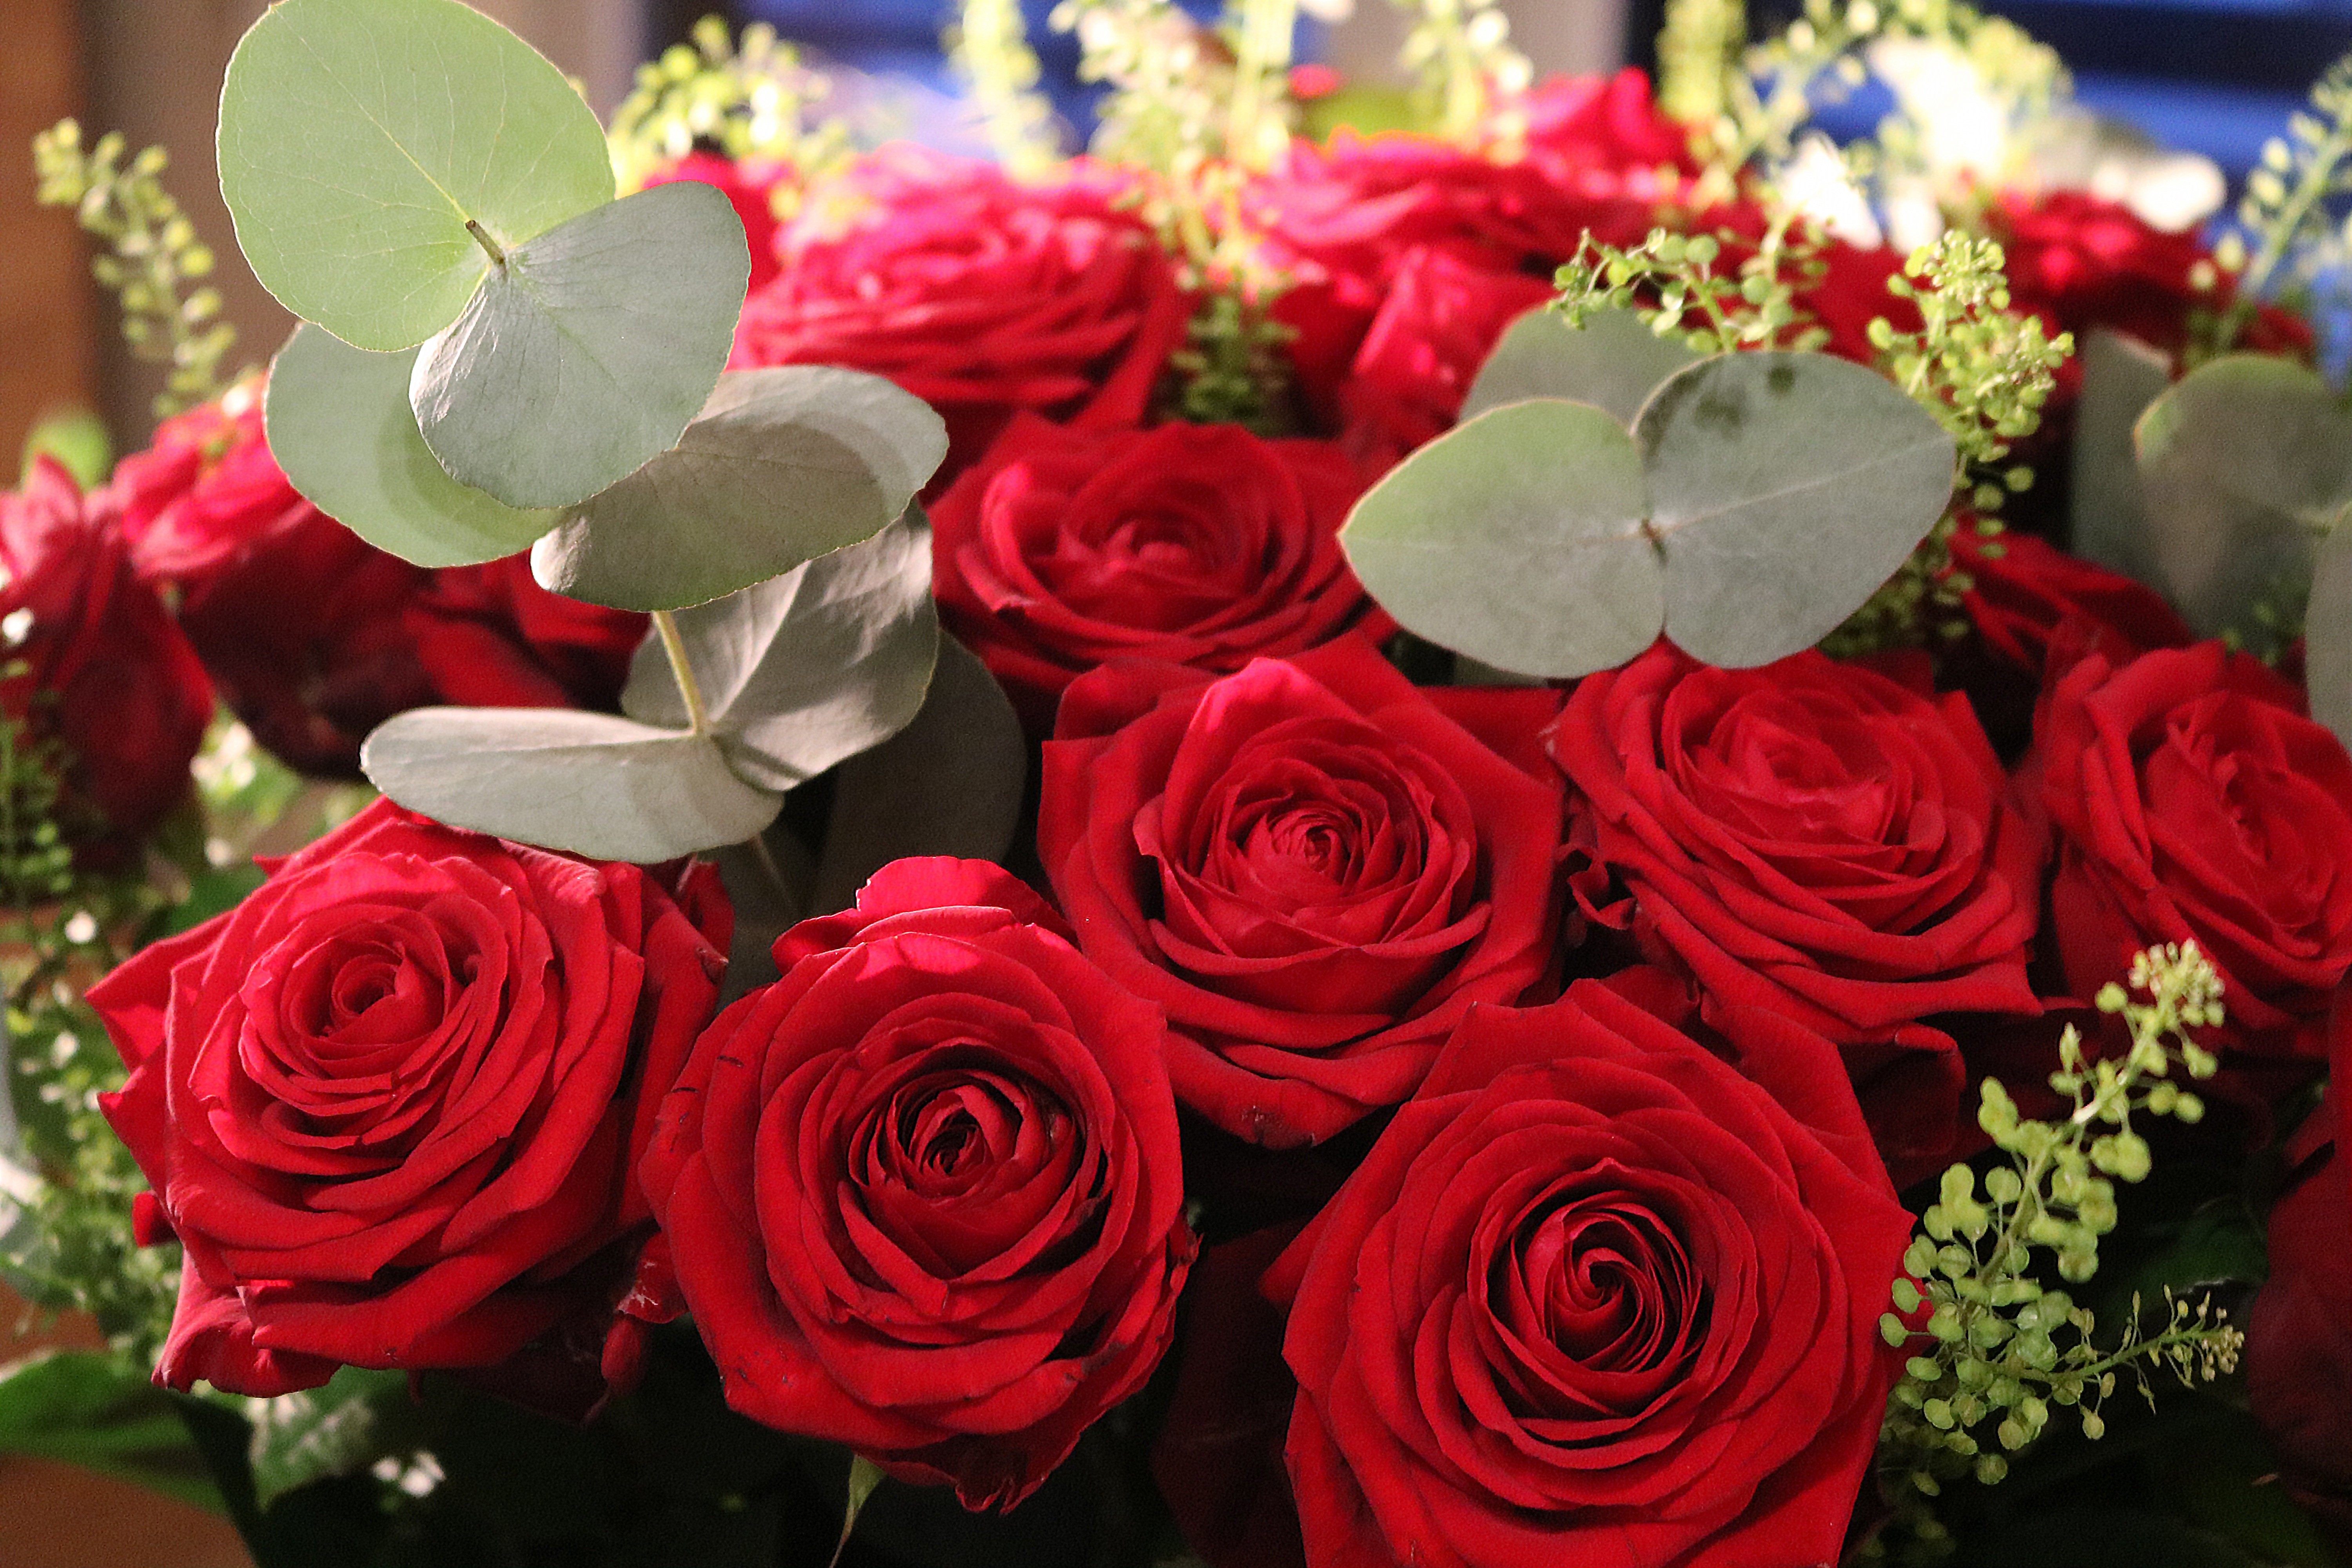
plant, flower, petal, bouquet, rose, red, colorful, pink, close, red rose, flowers, red flower, roses, bouquet of flowers, bouquet of roses, floristry, floribunda, valentine's day, rose flower, flowering plant, garden roses, rose family, red roses, flower bouquet, cut flowers, floral design, annual plant, land plant, flower arranging